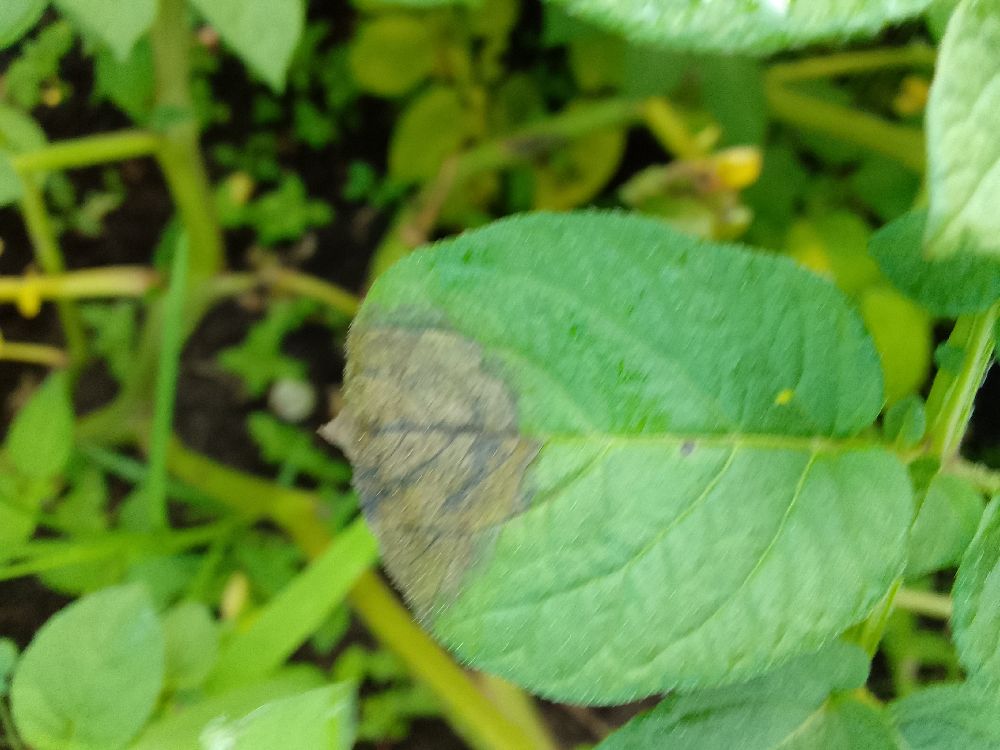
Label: Late blight